WASP-3b

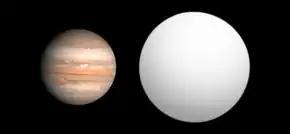
Size comparison of WASP-3b with Jupiter.

WASP-3b is an extrasolar planet orbiting the star WASP-3 located approximately 800 light-years away in the constellation Lyra. It was discovered via the transit method by SuperWASP, and follow up radial velocity observations confirmed that WASP-3b is a planet. The planet's mass and radius indicate that it is a gas giant with a similar bulk composition to Jupiter. WASP-3b has such an orbital distance around its star to classify it in the class of planets known as hot Jupiters and has an atmospheric temperature of approximately 1983 K.